Michael Schindele

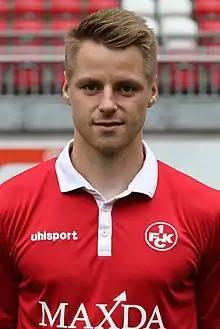
Schindele in 2015

Michael Schindele (born 27 January 1994 in Ellwangen) is a German footballer who plays as a defender for Sportfreunde Dorfmerkingen.